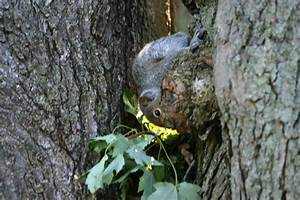
Label: squirrel